The Game of Their Lives (2002 film)

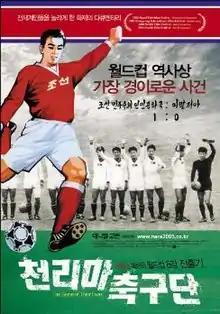

The Game of Their Lives is a 2002 documentary film directed and produced by Daniel Gordon with Nicholas Bonner of Koryo Tours as an associate producer about the seven surviving members of the North Korea national football team who participated in the 1966 FIFA World Cup. Their victory over Italy propelled the North Korean team into the quarterfinal: it was the first time an Asian team had advanced so far in a World Cup.